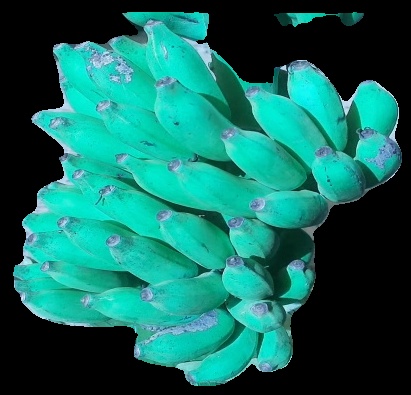
Variety: elakki-bale
Grade: grade3